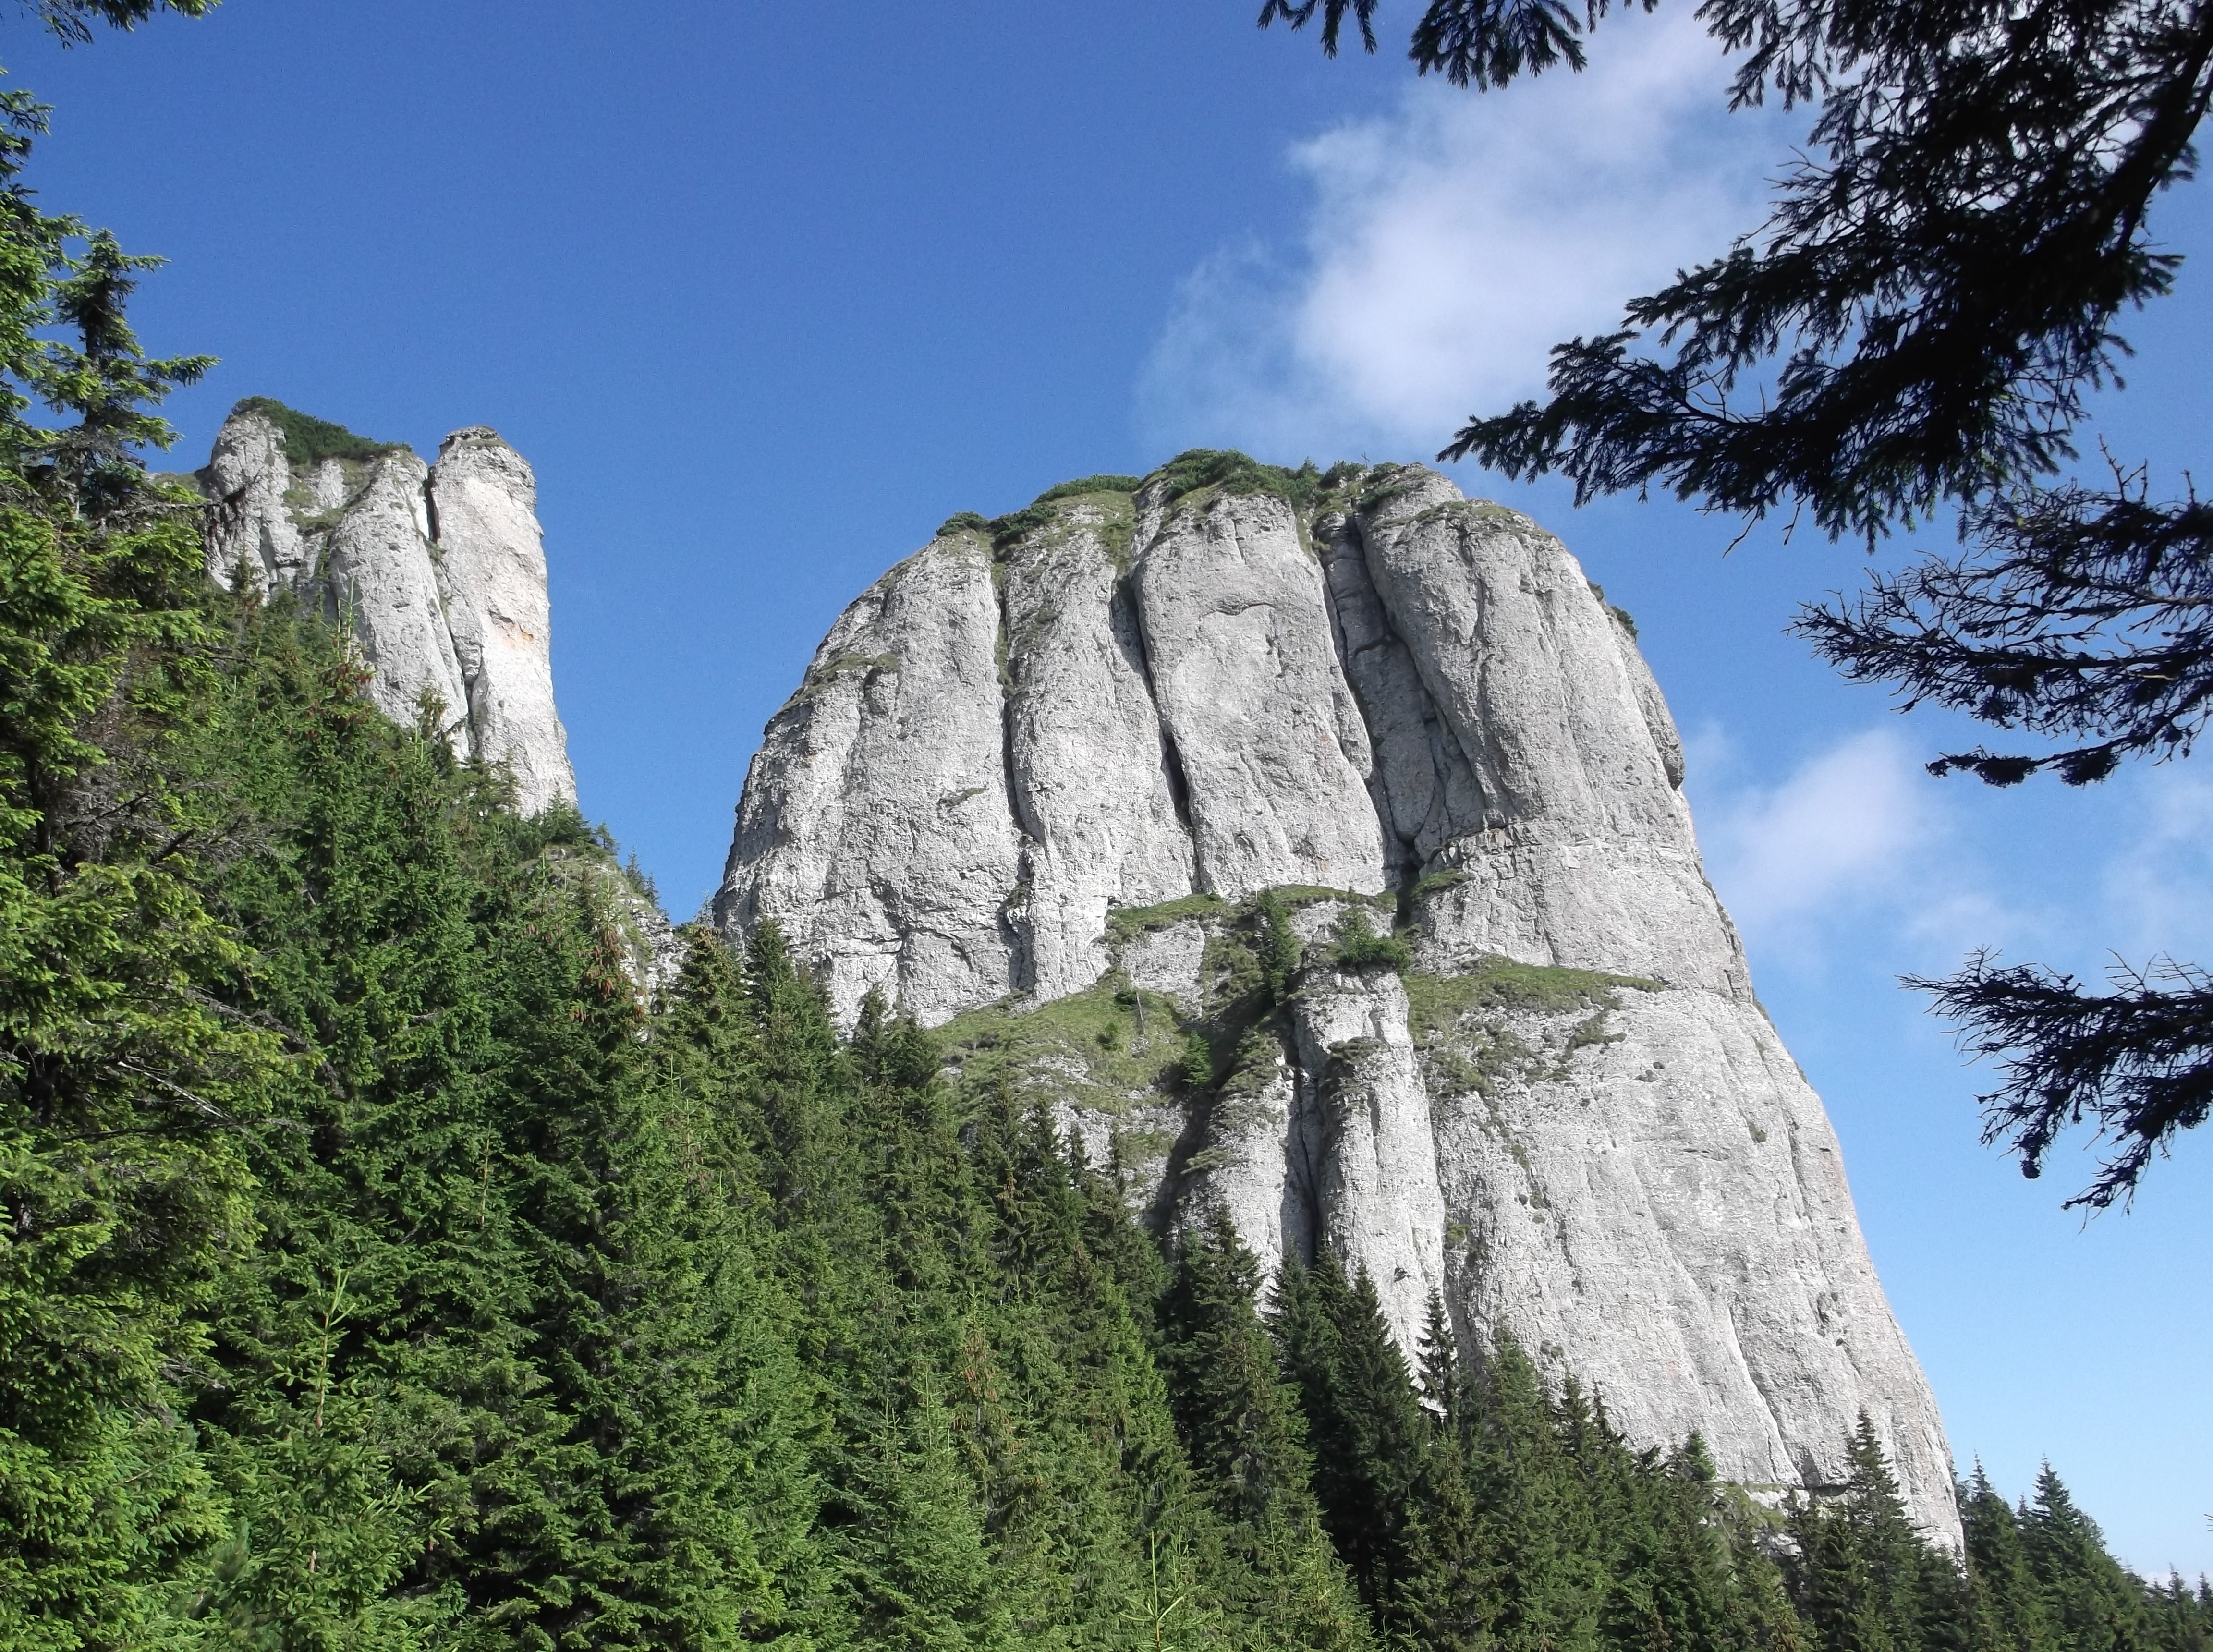
landscape, tree, nature, rock, wilderness, walking, mountain, adventure, sandstone, mountain range, stone, travel, recreation, formation, cliff, europe, high, natural, sediment, park, scenery, castle, ancient, attraction, tourism, terrain, national park, ridge, sculpture, medieval, place, geology, alps, badlands, cement, sphere, wonder, famous, county, concretion, shape, spectacular, ecosystem, sedimentary, romania, mineral, destinations, landform, precipitation, biome, formed, outdoor recreation, costesti, trovant, ulmet, mountainous landforms